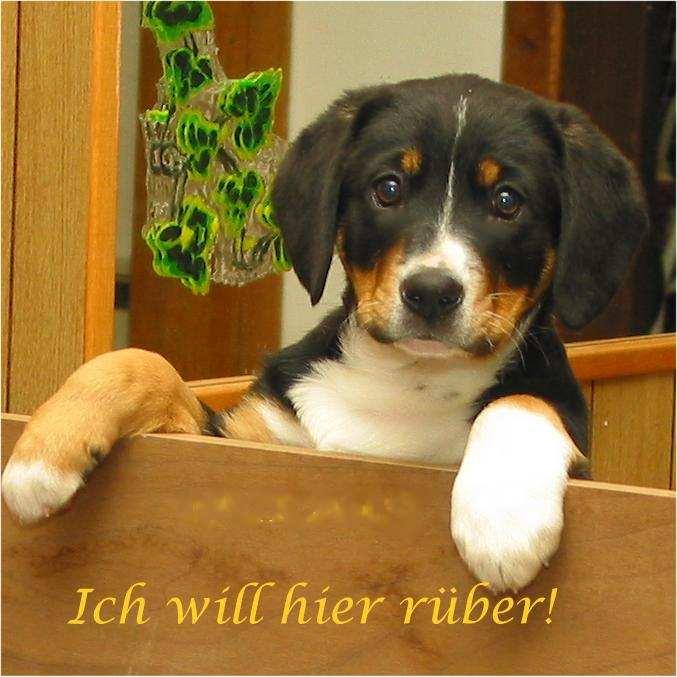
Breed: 221-n000055-EntleBucher